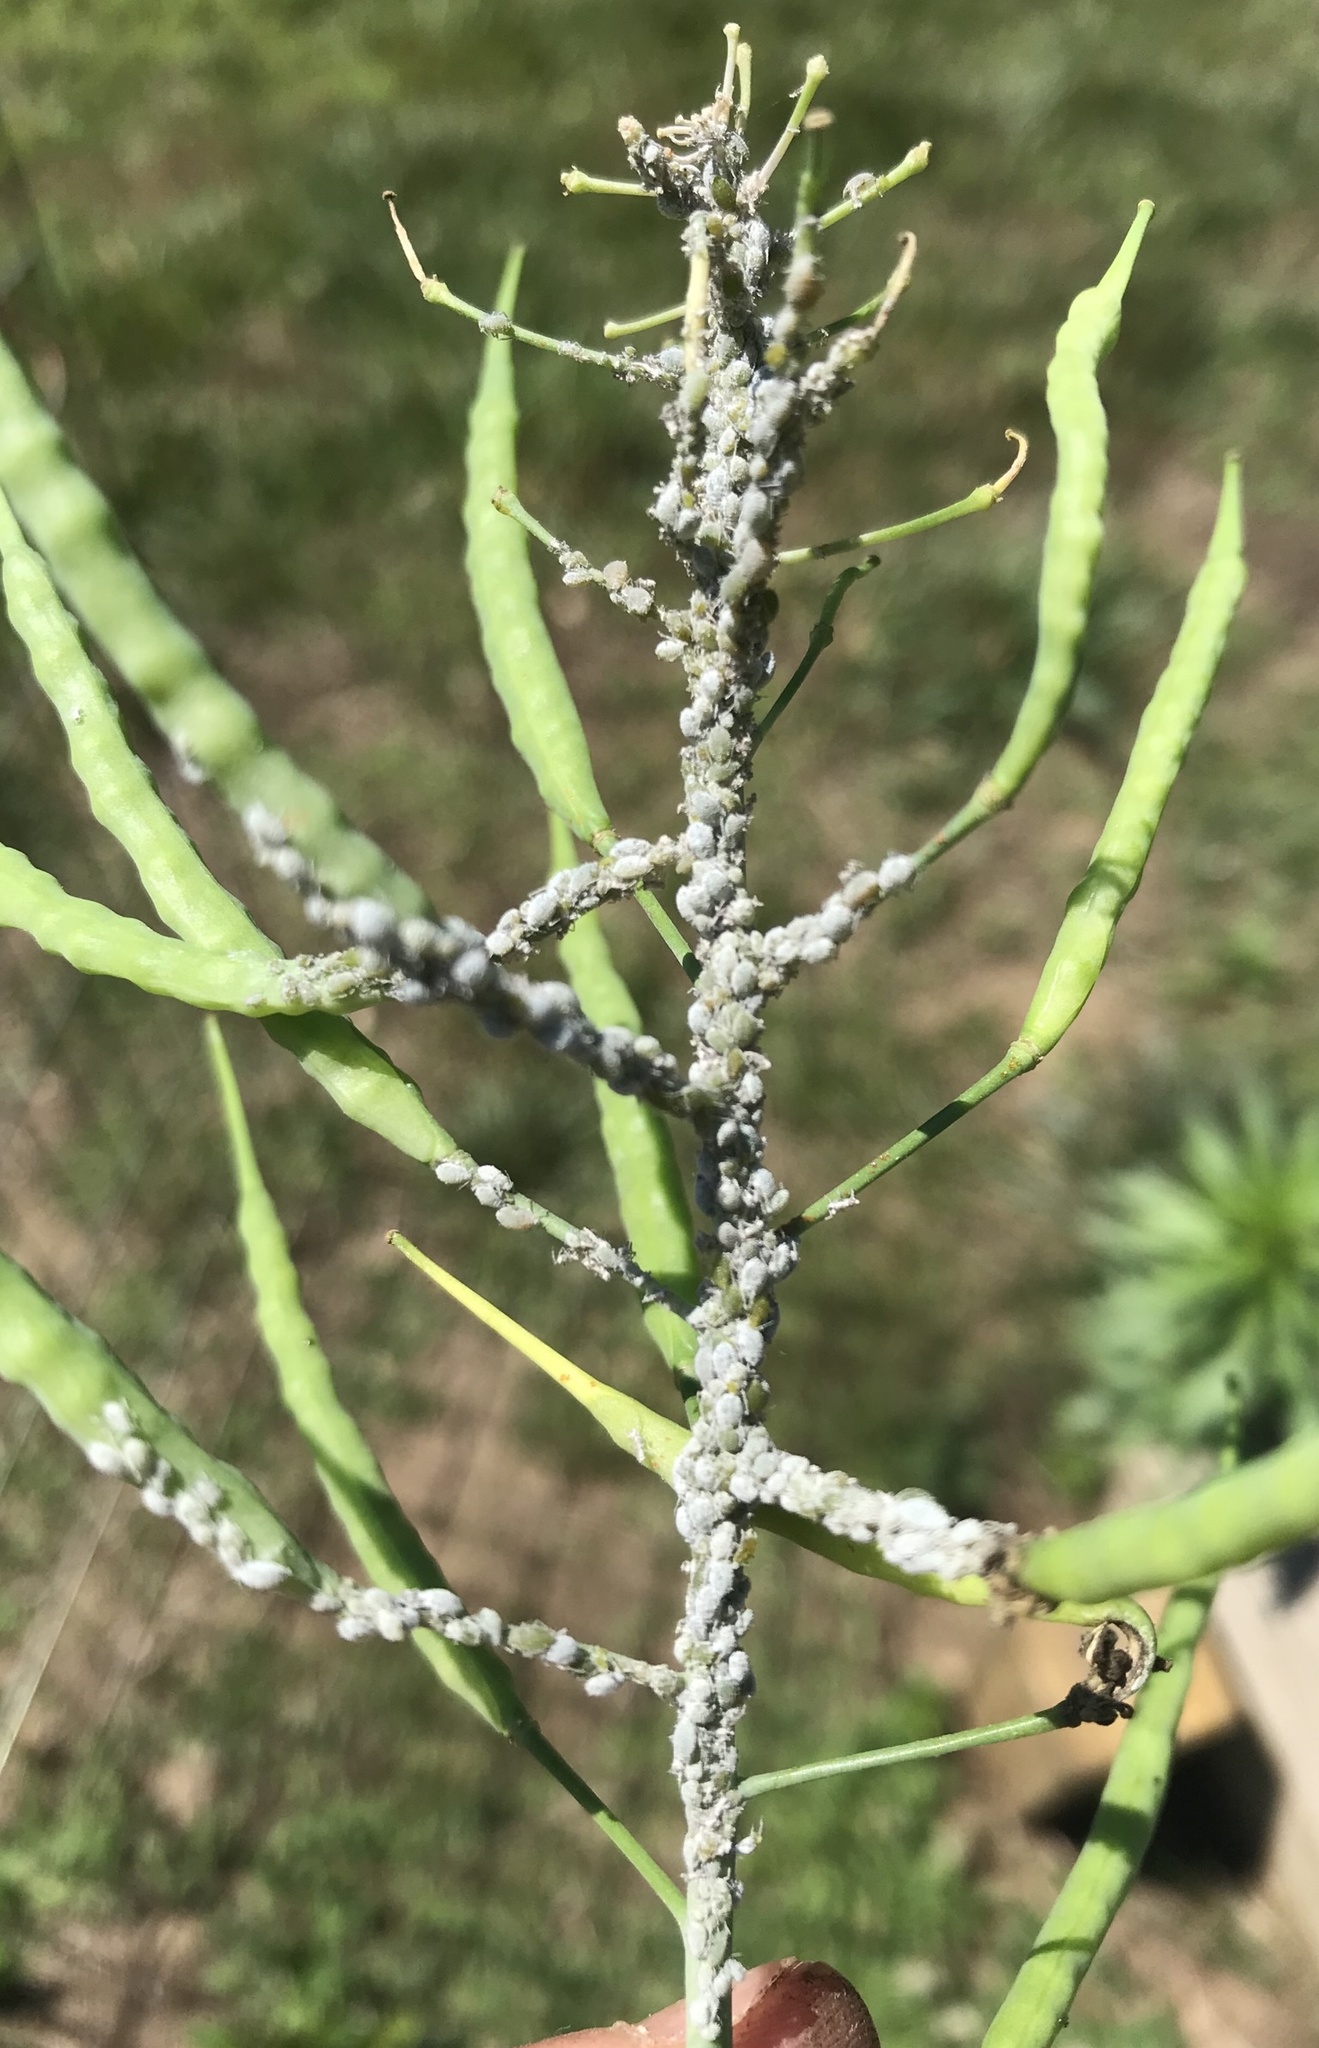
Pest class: cabbage_aphid